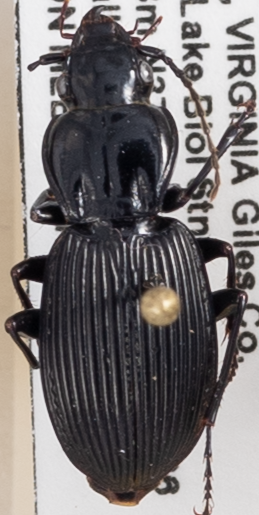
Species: Pterostichus lachrymosus
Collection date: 2020-07-14
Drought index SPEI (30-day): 0.648
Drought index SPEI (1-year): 1.28
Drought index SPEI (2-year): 2.09